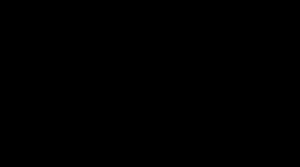
Une réaction d'addition est un type de réaction organique où au moins deux molécules se combinent pour en former une autre, plus grande. Les réactions d'addition sont conditionnées par la possession par les composés chimiques concernés de liaisons multiples, les éventuelles liaisons triples devenant des liaisons doubles ou simples, les liaisons doubles devenant des liaisons simples.